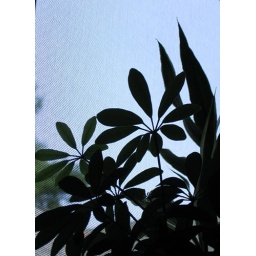
leaves against screen and sky